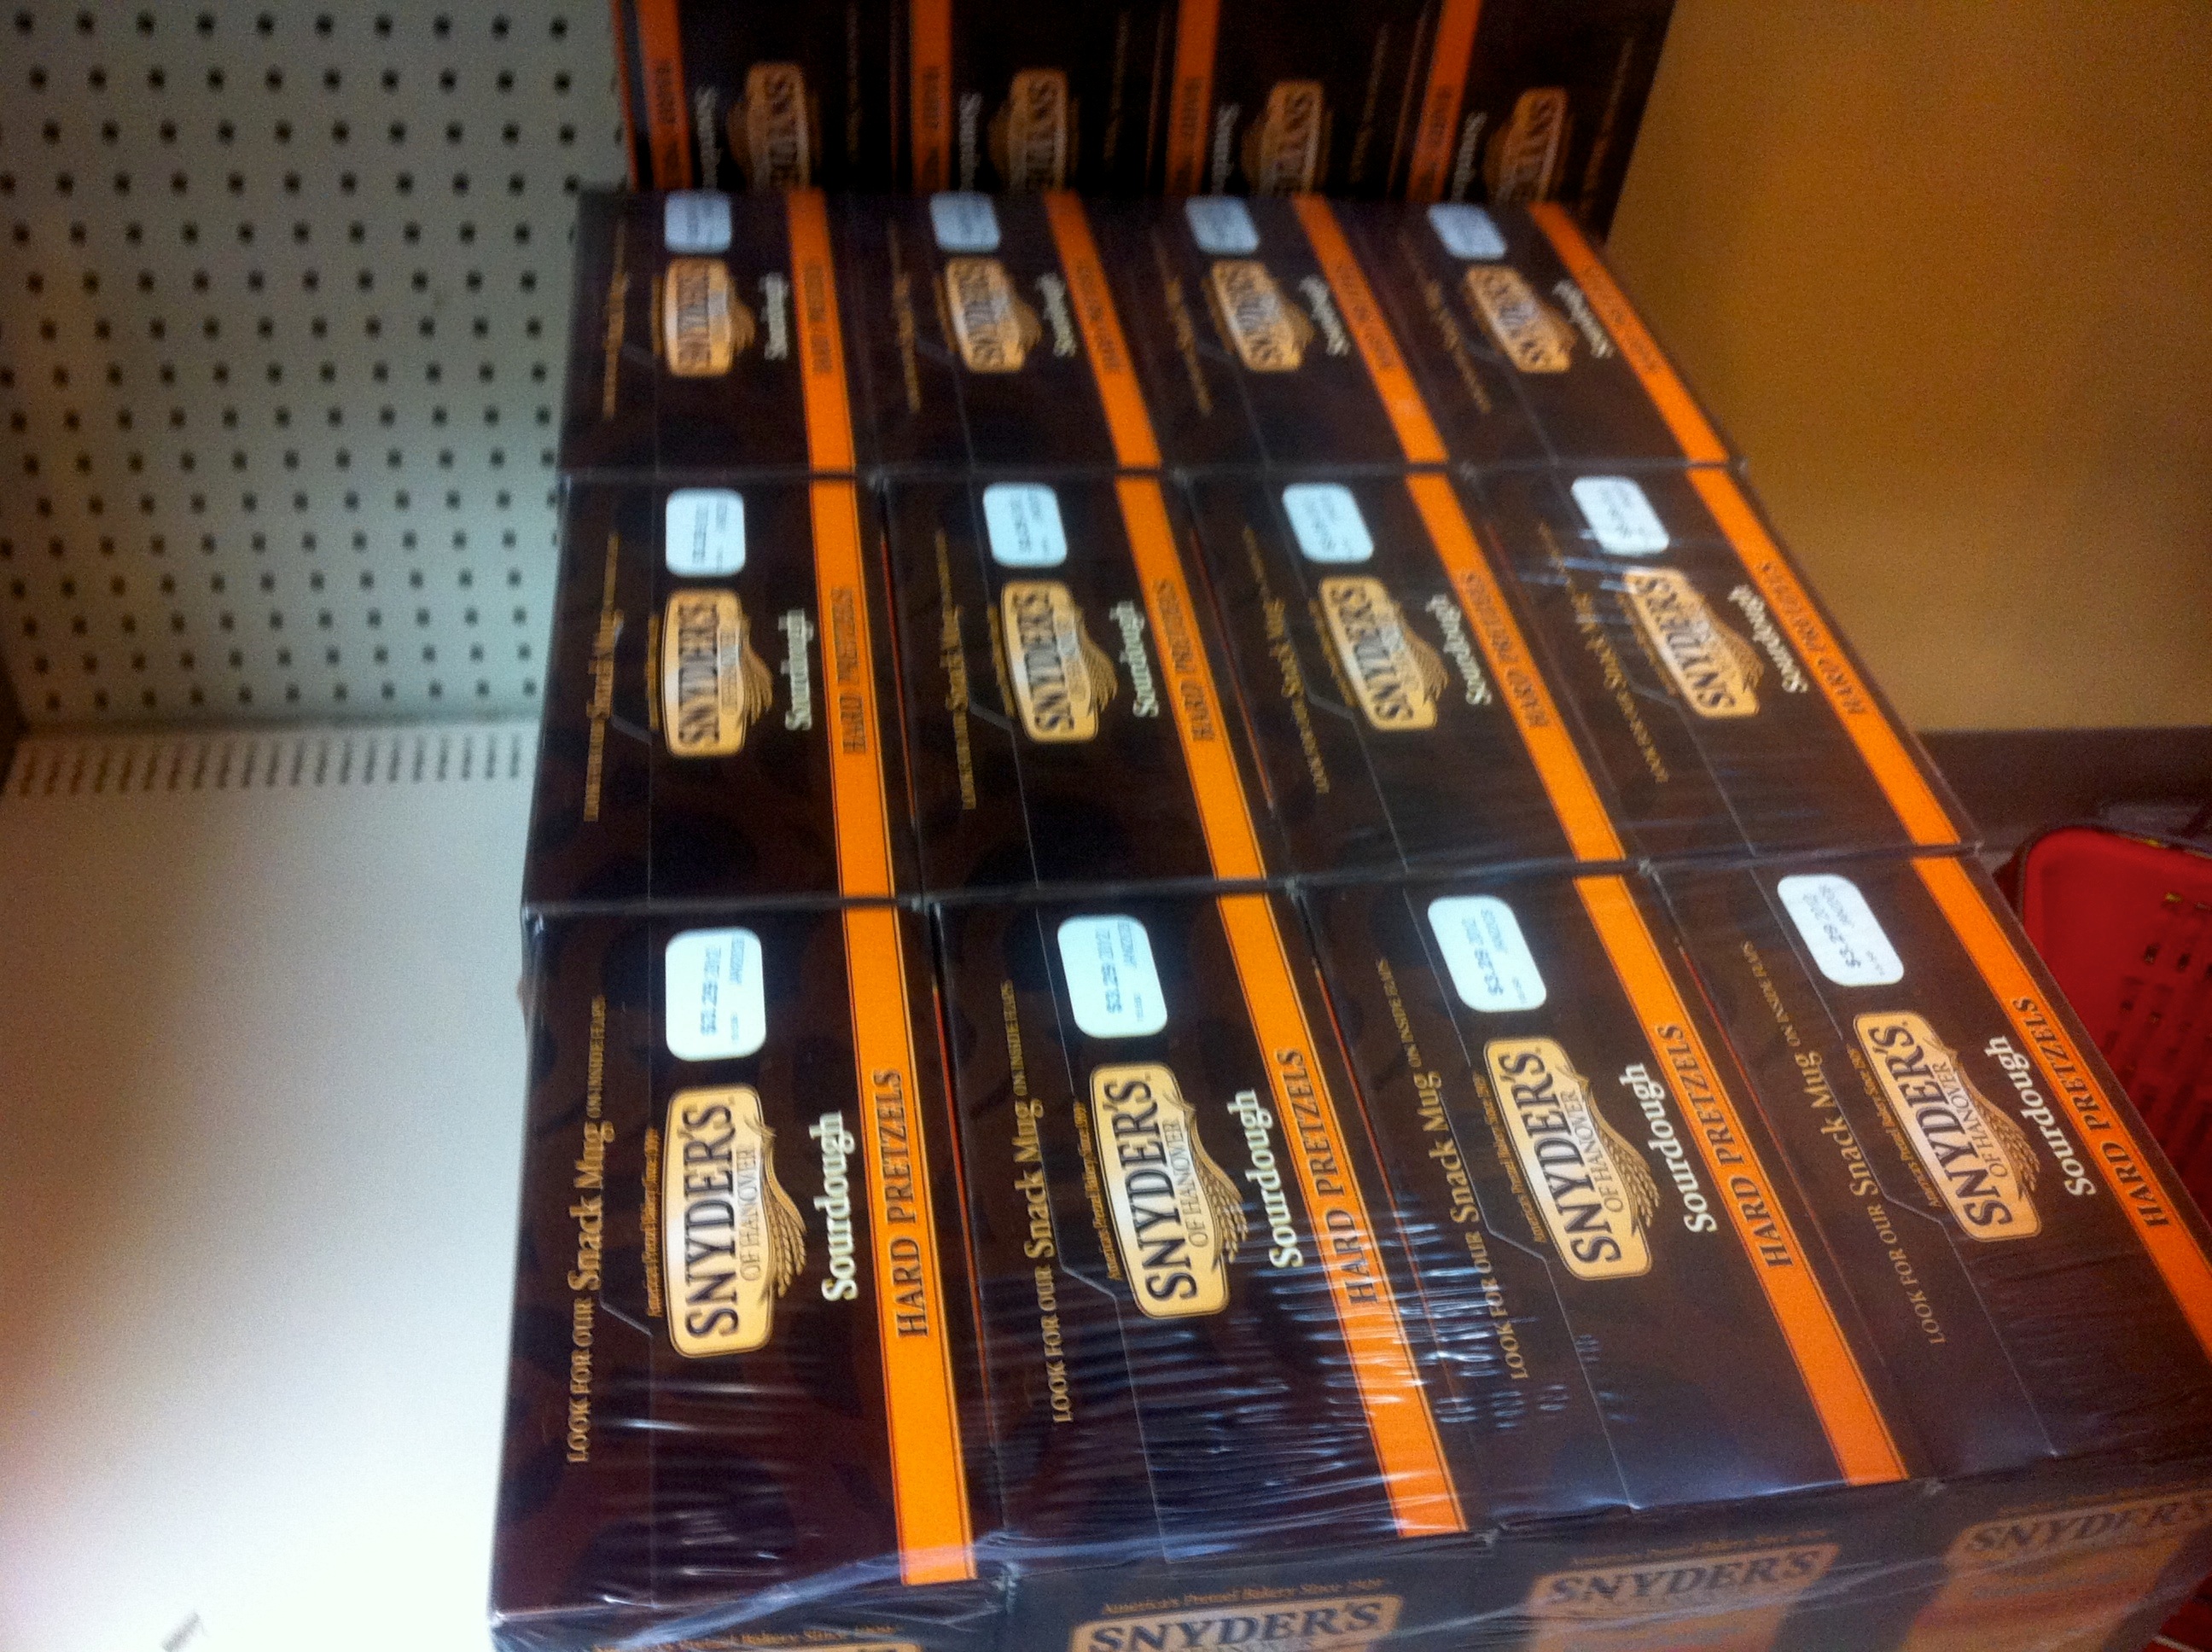
food, chocolate, odyssey, personal computer hardware